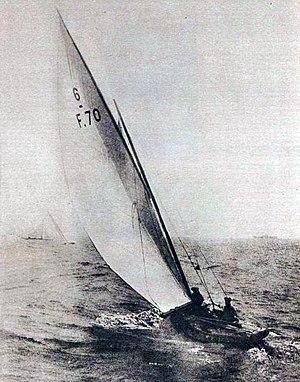
La France troisième des yachts de huit mètres, sur 'Namouça', aux JO 1924 (au Havre).
Georges Mollard est un skipper français né le 25 avril 1902 à Cannes et mort le 2 novembre 1986 à Cannes.
Aux Jeux olympiques d'été de 1924 à Paris, trois manifestations de régates de voile ont été concourues, une diminution importante par rapport aux quatorze épreuves lors des précédents Jeux de 1920 qui avaient eu du mal à trouver des participants.
André Guerrier est un skipper français né le 18 décembre 1874 au Havre.
Pierre Gauthier est un skipper français né le 21 janvier 1879 à Paris.